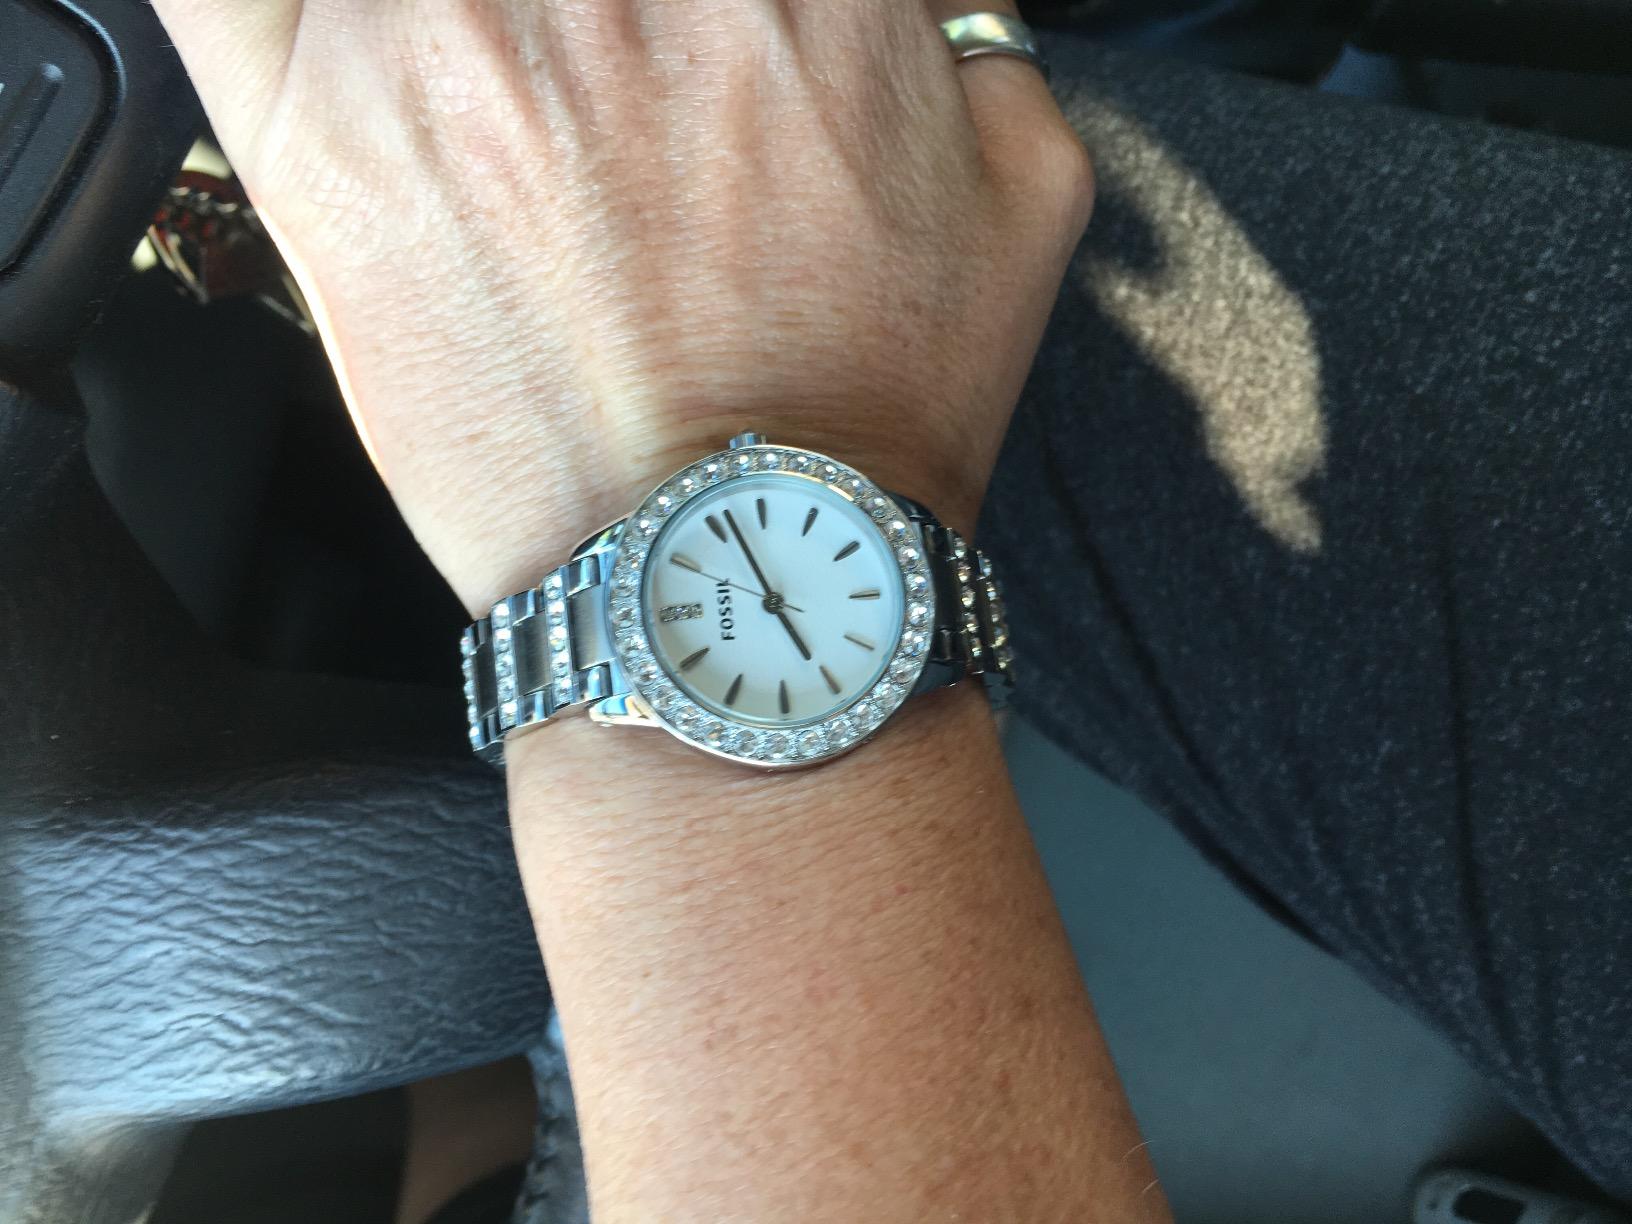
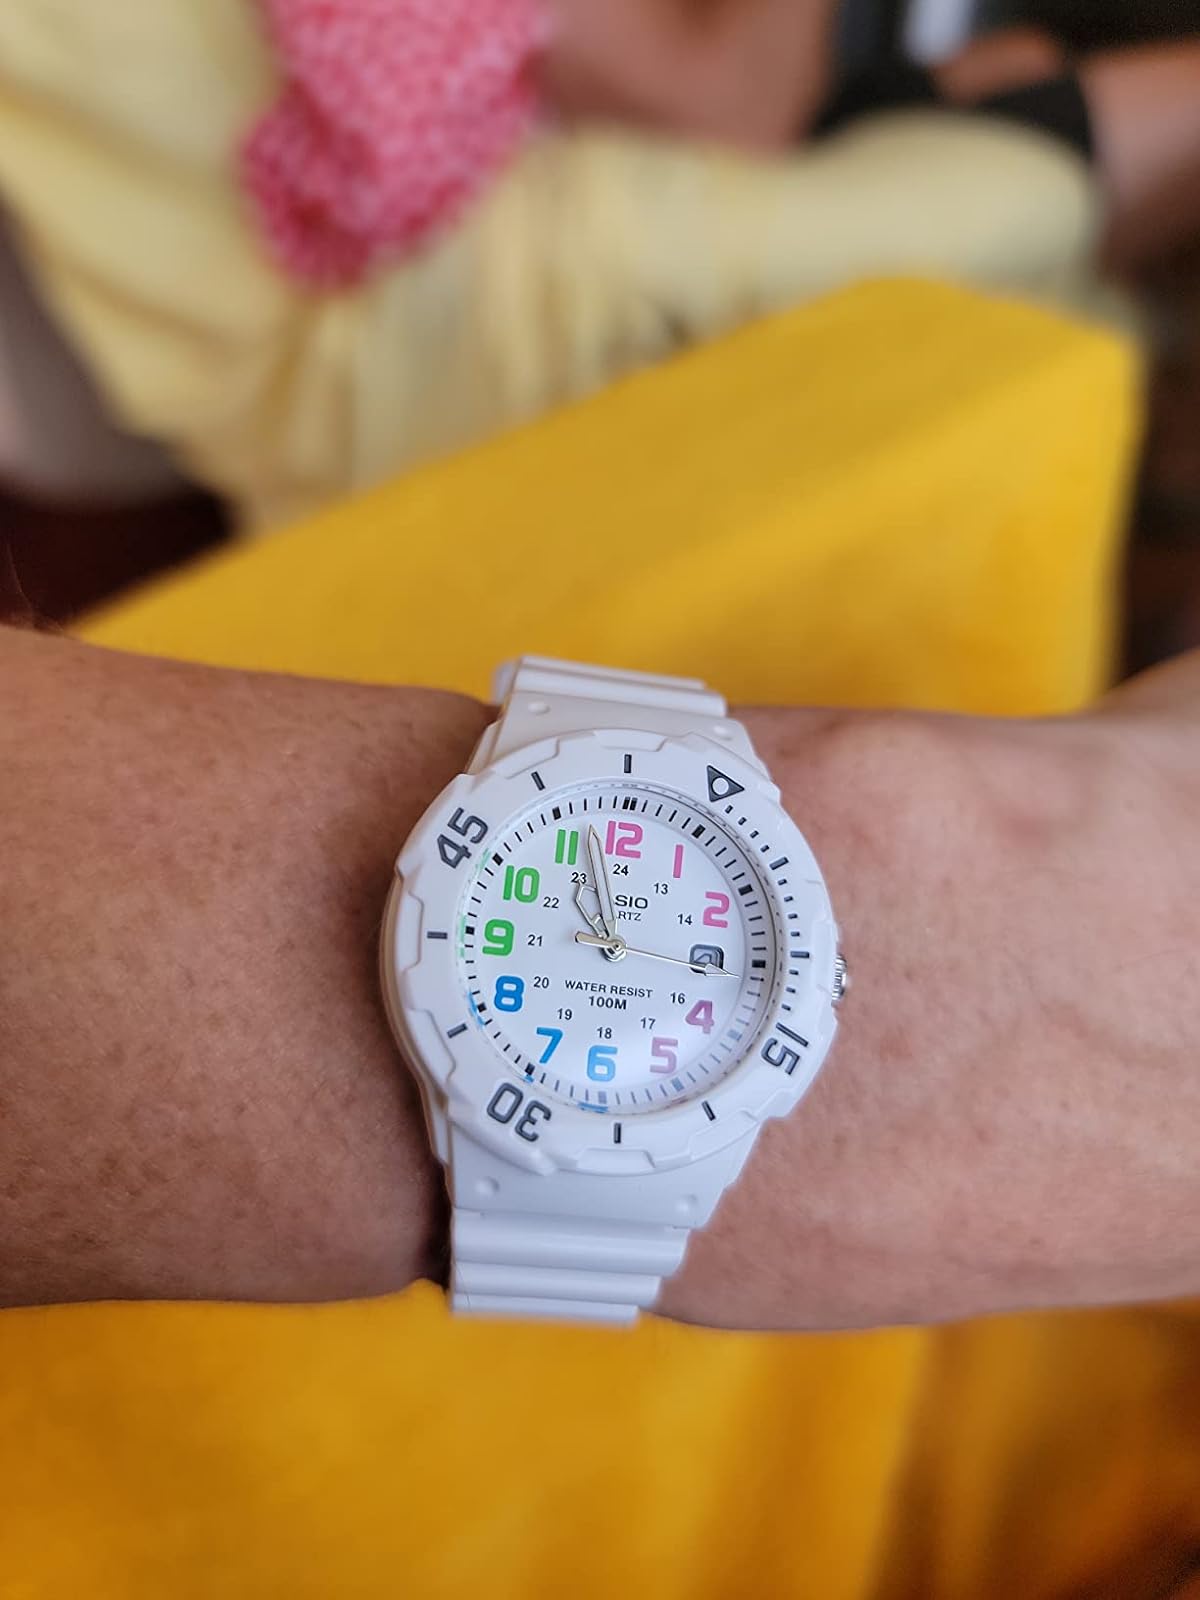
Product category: accessories_watch
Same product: no